William Pitt, 1st Earl of Chatham

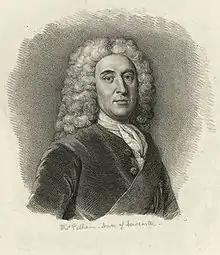
The Duke of Newcastle with whom Pitt formed an unlikely political partnership from 1757

Walpole and Newcastle were now giving the war in Europe a much higher priority than the colonial conflict with Spain in the Americas. Prussia and Austria went to war in 1740, with many other European states soon joining in. There was a fear that France would launch an invasion of Hanover, which was linked to Britain through the crown of George II. To avert this, Walpole and Newcastle decided to pay a large subsidy to both Austria and Hanover, in order for them to raise troops and defend themselves.